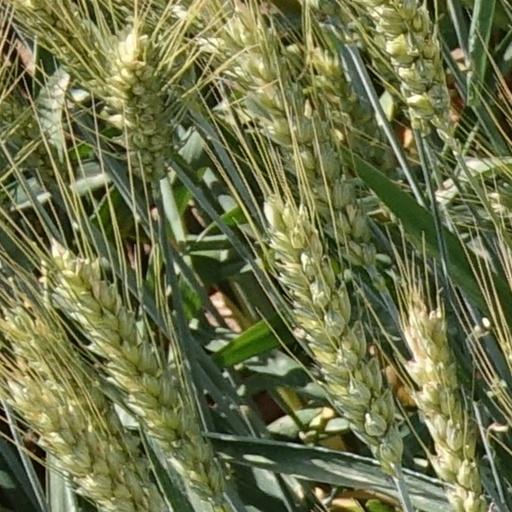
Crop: wheat